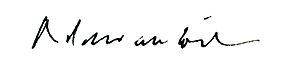
Signature de l'écrivain algérien Mohammed Dib, scan d'après livre dédicacé. Cette image ou le texte qui y est représenté est seulement composé de formes géométriques simples et de texte. Elle n’atteint pas le seuil d'originalité nécessaire pour la protection du droit d’auteur, et est donc du domaine public.